Raphaela Keiser

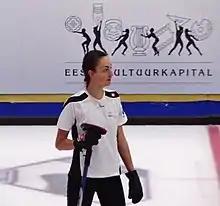
Keiser at the 2015 World Junior Curling Championships

Raphaela Keiser (born 13 July 1997) is a Swiss curler.